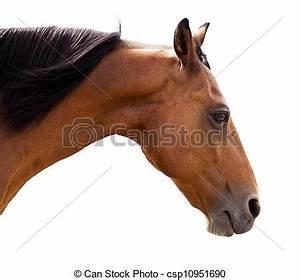
horse